North Town Centre

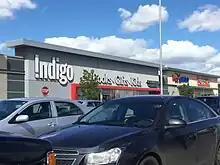
Indigo at North Town Centre in 2017, along with PetSmart and the former Party City

The Northgate Transit Centre is located on the northeast corner of 137 Avenue and 97 Street in front of the mall.